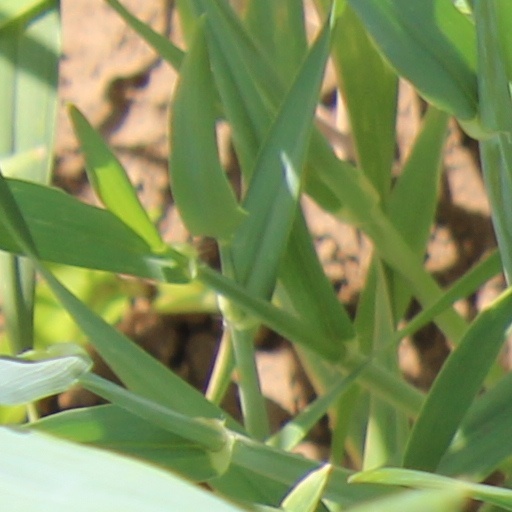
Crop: wheat